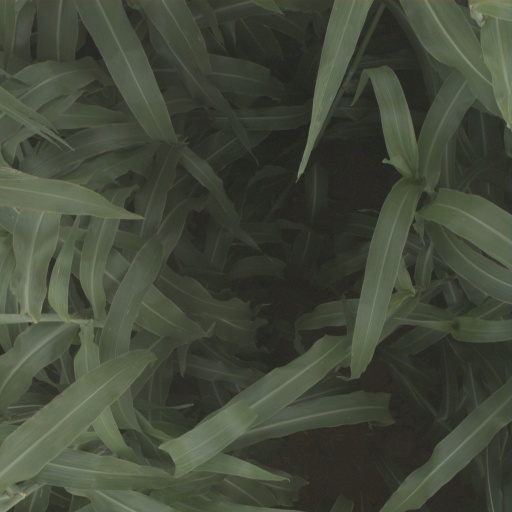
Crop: sorghum